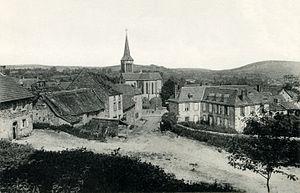
Vue sur le bourg de Manzat
Manzat est une commune française située dans le canton de Saint-Georges-de-Mons, dans le massif des monts Dôme, en limite septentrionale du parc naturel régional des volcans d'Auvergne, dans le département du Puy-de-Dôme, en Auvergne-Rhône-Alpes.